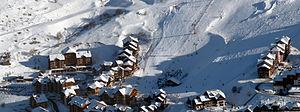
La liste des stations de sports d'hiver de Savoie présente l'ensemble des villages et stations de sports d'hiver situés sur le territoire de la Savoie, qui correspond aux deux départements français de la Savoie et de la Haute-Savoie.
Valmeinier est une commune française située dans le département de la Savoie, en région Auvergne-Rhône-Alpes.
La Maurienne est une vallée intra-alpine et une région naturelle française, située dans le département de la Savoie en région Auvergne-Rhône-Alpes. D'une longueur de 125 km, elle est traversée par la rivière de l'Arc. Elle correspond à l'une des six provinces historiques de la Savoie, qui fut un pagus, puis au comté de Maurienne intégré au comté de Savoie avant de devenir l'une des provinces administratives du duché de Savoie.